Tulle massacre

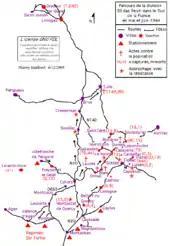
Route of the 2nd Panzer Division in May and June 1944

The order to engage the partisans was known as the Sperrle Ordinance, after the Deputy High Commander of the Western Front. By those orders, the division was to immediately attack the "terrorists" at any opportunity and that if any civilians were killed, it would be regrettable, but would be the responsibility of the "terrorists" and not their own. The orders also called for the area to be secured along with all inhabitants, and that any house used by the resistance or its supporters, regardless of its owner, was to be burned. The orders of the commander of the division mentioned certain precise tactics: "The resistance must be wiped out by outflanking them." On 5 June 1944, SS general Lammerding approved the use of repressive measures implemented in Eastern Europe in the suppression of the Maquis. His program included provisions such as use of counter-propaganda and discrimination, and other actions intended to "turn the public against the terrorists." It approved mass arrests, occupation of important localities, and the commandeering of vehicles. It also read that "For every German wounded or killed, we will kill ten terrorists." The order's overarching goal was to separate the resistance fighters from the rest of French citizens and turn the public against them.